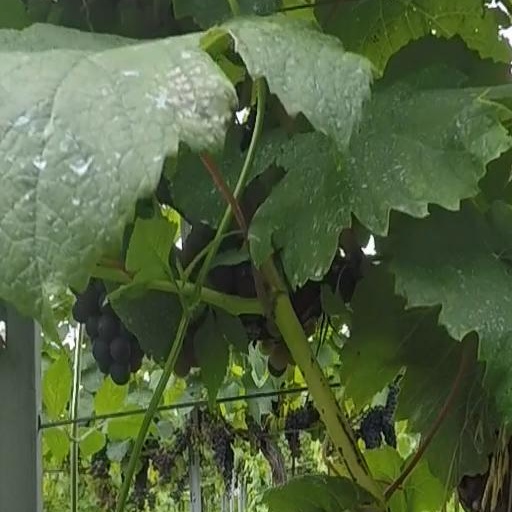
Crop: grape